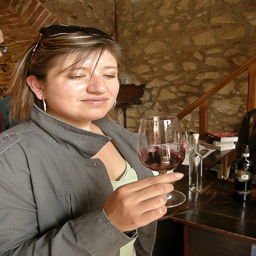
A woman holding a glass of wine in her right hand.
A woman holding a wine glass at a bar.
A woman looks down at a glass of wine in her hands.
The woman is drinking out of a wine glass.
A woman is holding a glass containing wine.